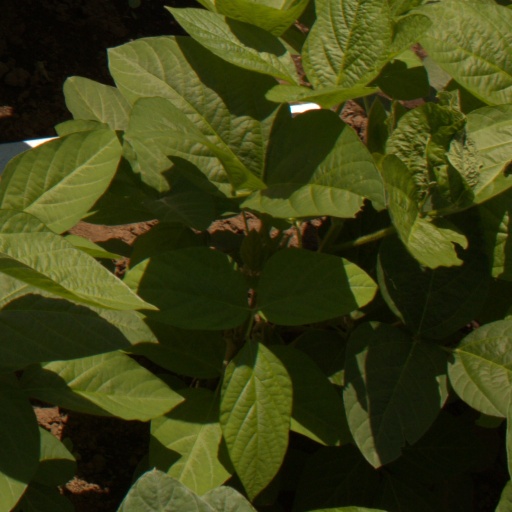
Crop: soybean